Carlos Cañal y Migolla

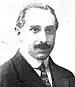
Photograph of Cañal (1922)

Carlos Cañal y Migolla (Seville, 3 September 1876 – Sanlúcar de Barrameda, 11 September 1938) was a Spanish lawyer, archaeologist, and politician. He served as Minister of Supplies, Minister of Labour, and Minister of Grace and Justice during the reign of Alfonso XIII.